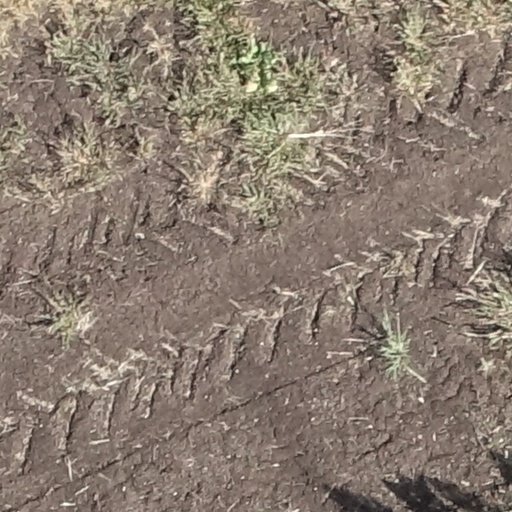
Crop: sorghum